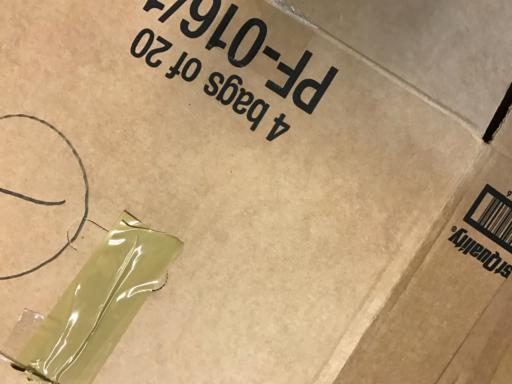
Waste category: cardboard